Sofia Samodurova

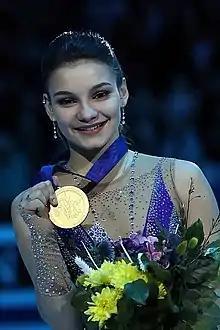
With the gold medal of the 2019 European Figure Skating Championships

Sofia Vyacheslavovna Samodurova (pronounced "Sah-moh-DOO-roh-vah"; ; born 30 July 2002) is a retired Russian figure skater. She is the 2019 European champion, the 2019 CS Ice Star champion, the 2018 Rostelecom Cup silver medalist, and the 2018 Skate America bronze medalist.